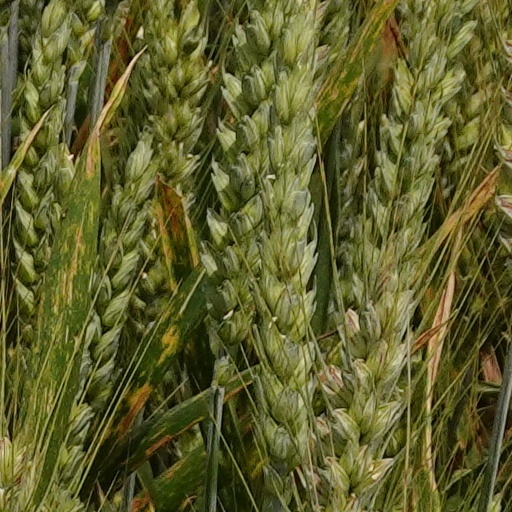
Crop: wheat